Tirana

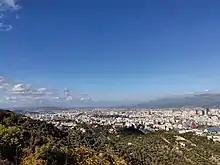
View of Tirana Metropolitan Area

Starting at the campus and ending at Skanderbeg Square with the toppling of Enver Hoxha's statue, the city saw significant demonstrations by University of Tirana students demanding political freedoms in the early 1990s. On the political aspect, the city witnessed a number of events. Personalities visited the capital, such as former U.S. Secretary of State James Baker and Pope John Paul II.